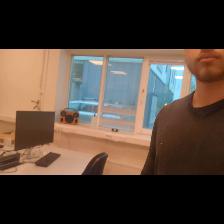
Label: Human